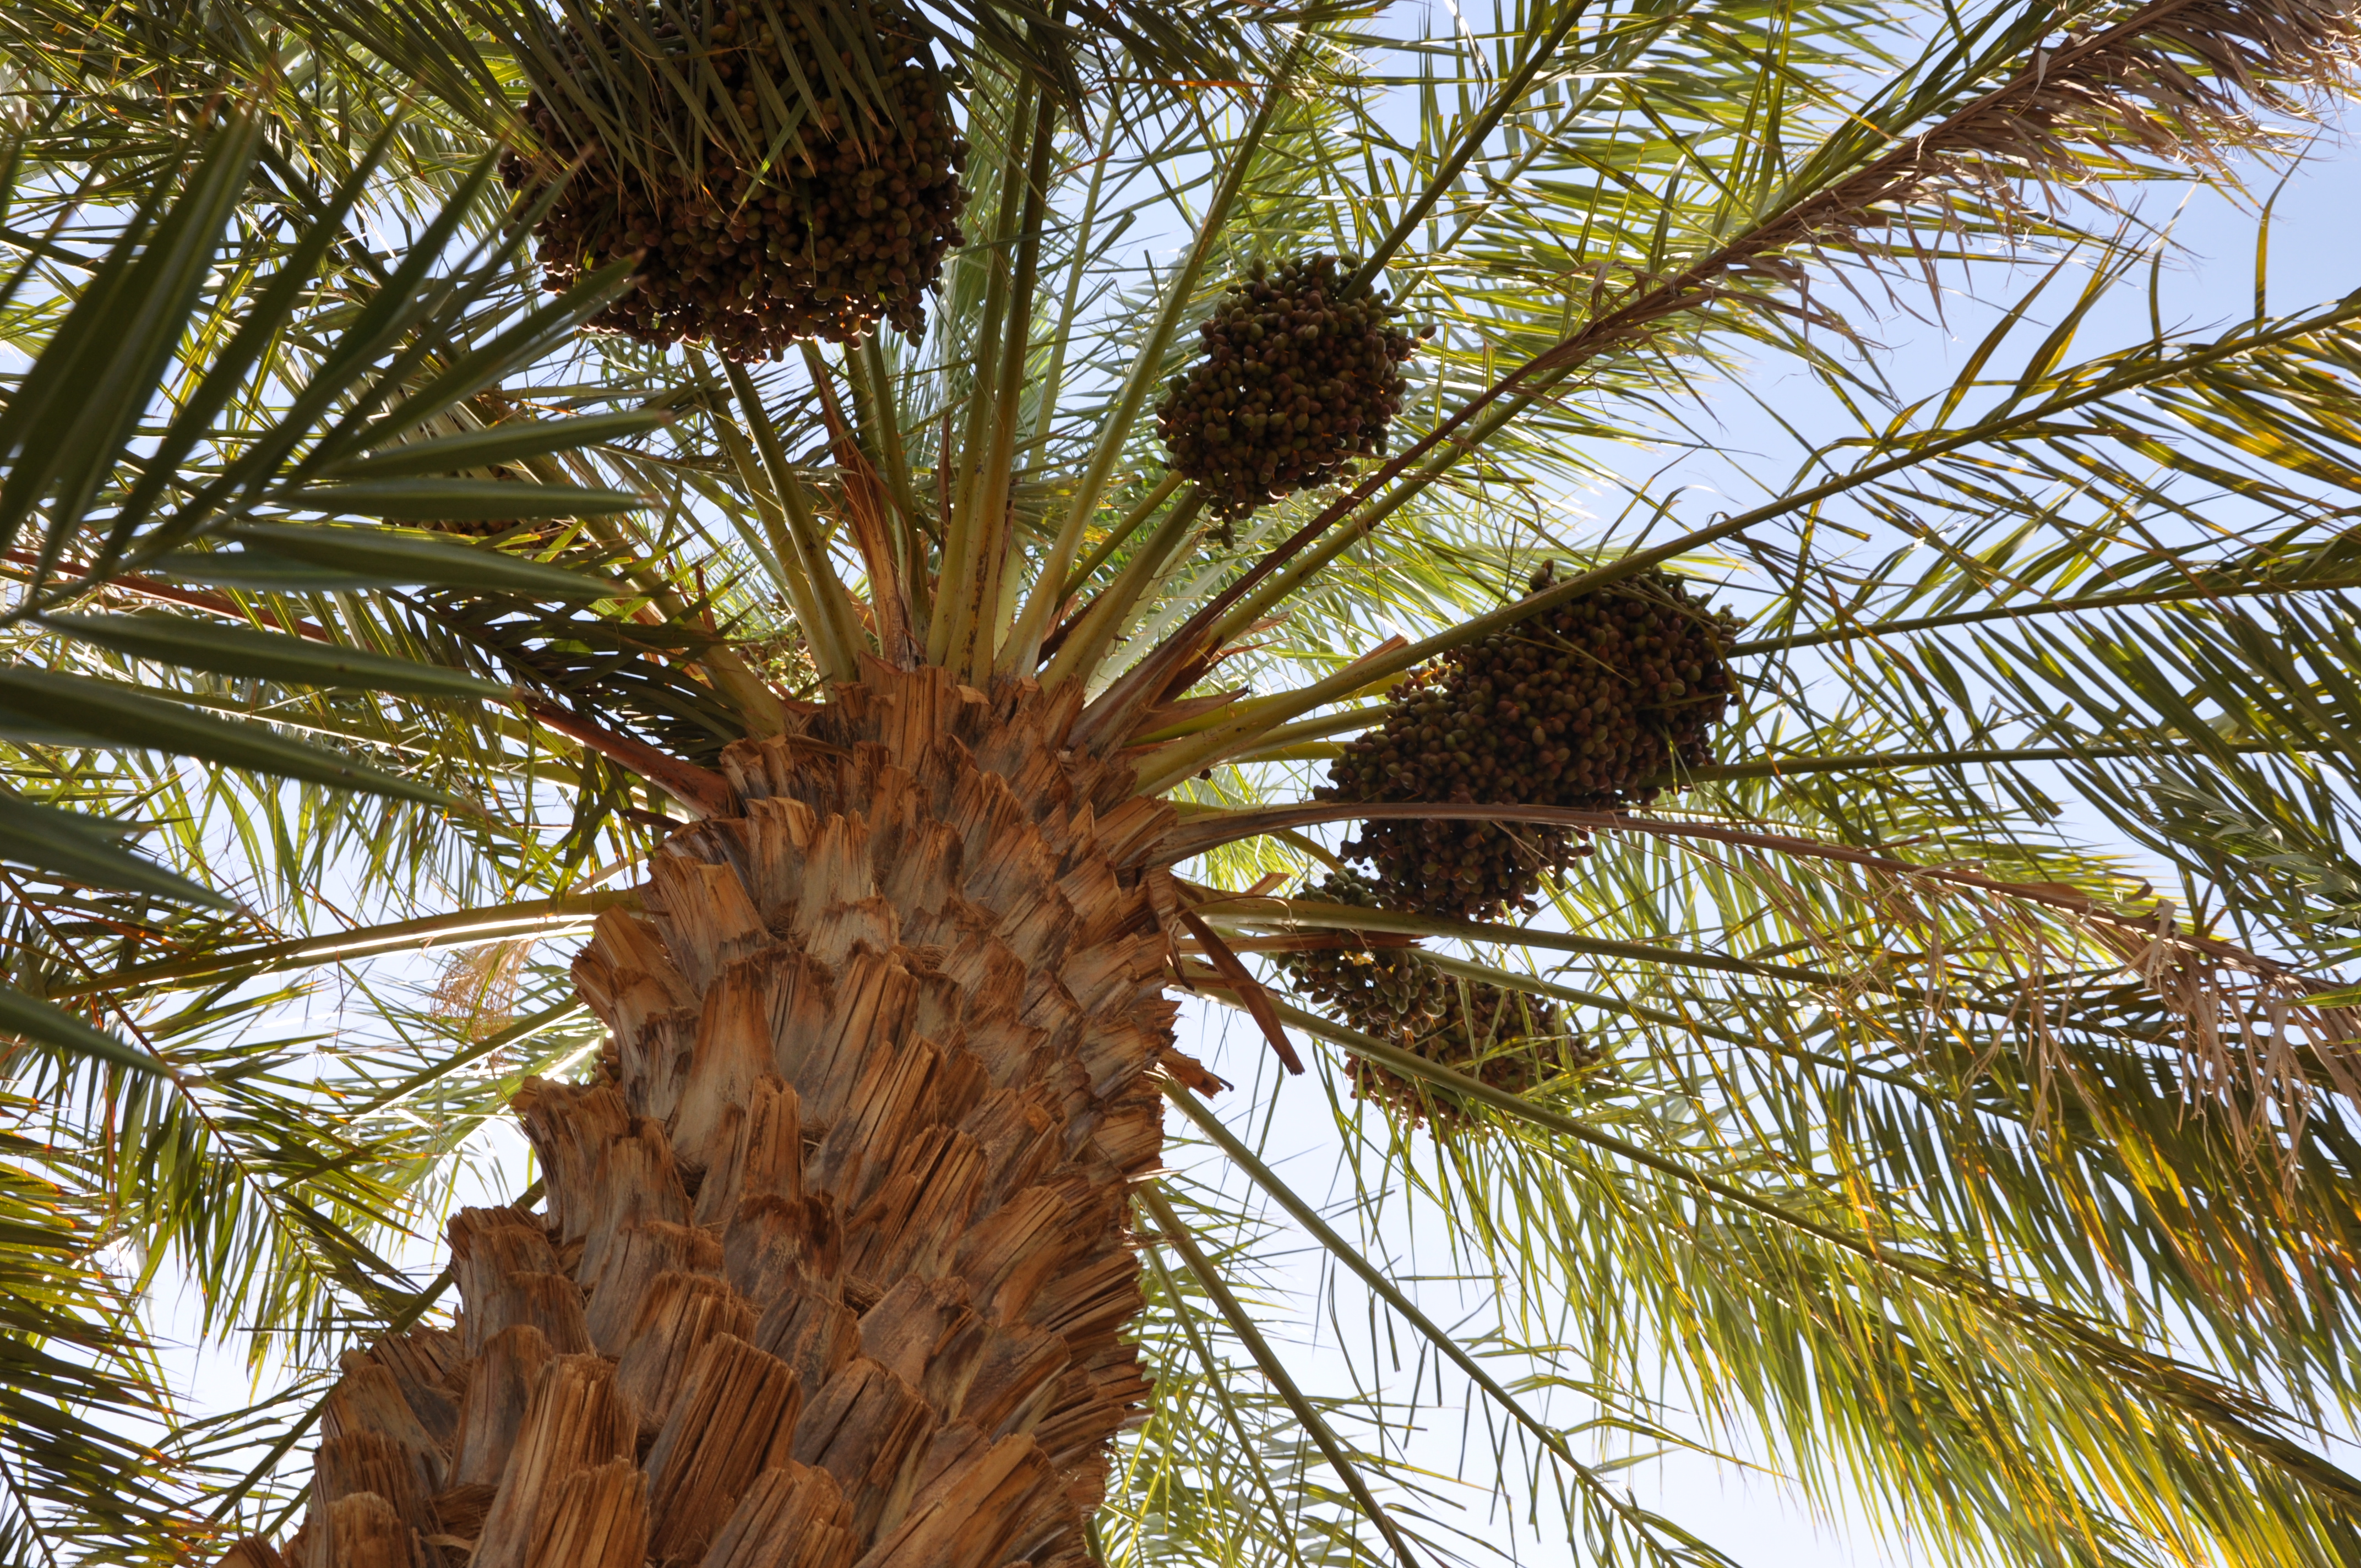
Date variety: bouisthami